Blaine Gabbert

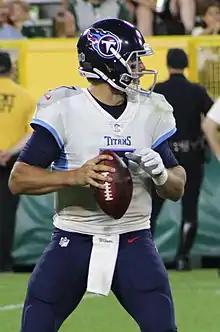
Gabbert in 2018

On May 10, 2017, Gabbert signed a one-year contract with the Arizona Cardinals. He started the season as the third-string quarterback behind Carson Palmer and Drew Stanton under head coach Bruce Arians. He was named the Week 11 starter after Palmer and Stanton suffered injuries. During the game, Gabbert threw for 257 yards and a career-high three touchdowns as the Cardinals lost to the Houston Texans by a score of 31–21. Gabbert was benched on December 18, 2017, as the Cardinals' starting quarterback in favor of Stanton after not throwing for a touchdown in back-to-back games. In five games in the 2017 season, he finished with 1,086 passing yards, six touchdowns, and six interceptions.